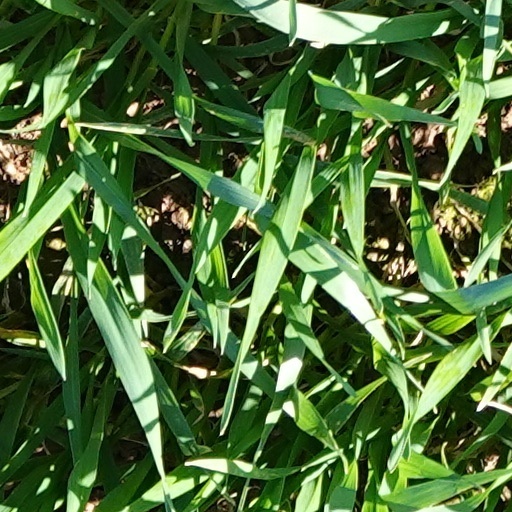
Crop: wheat